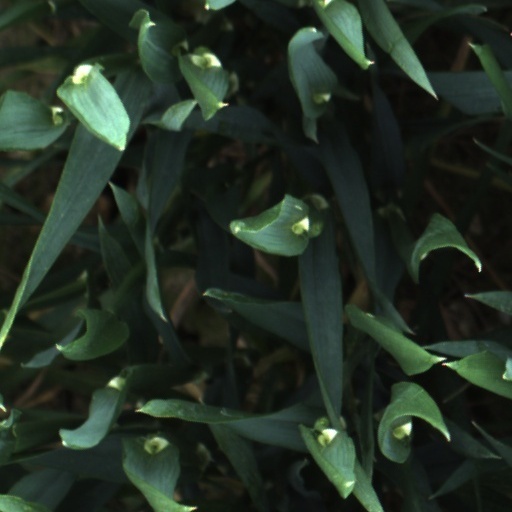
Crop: wheat